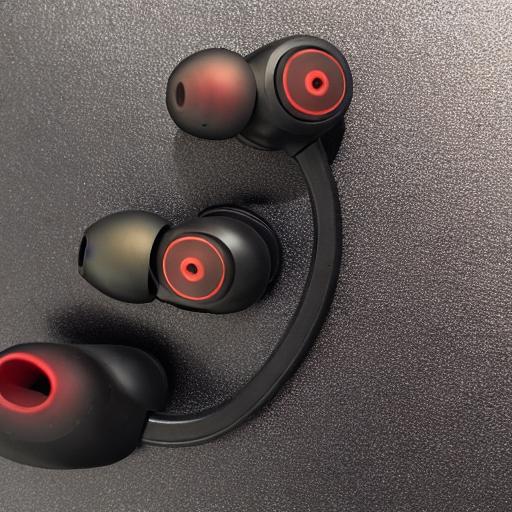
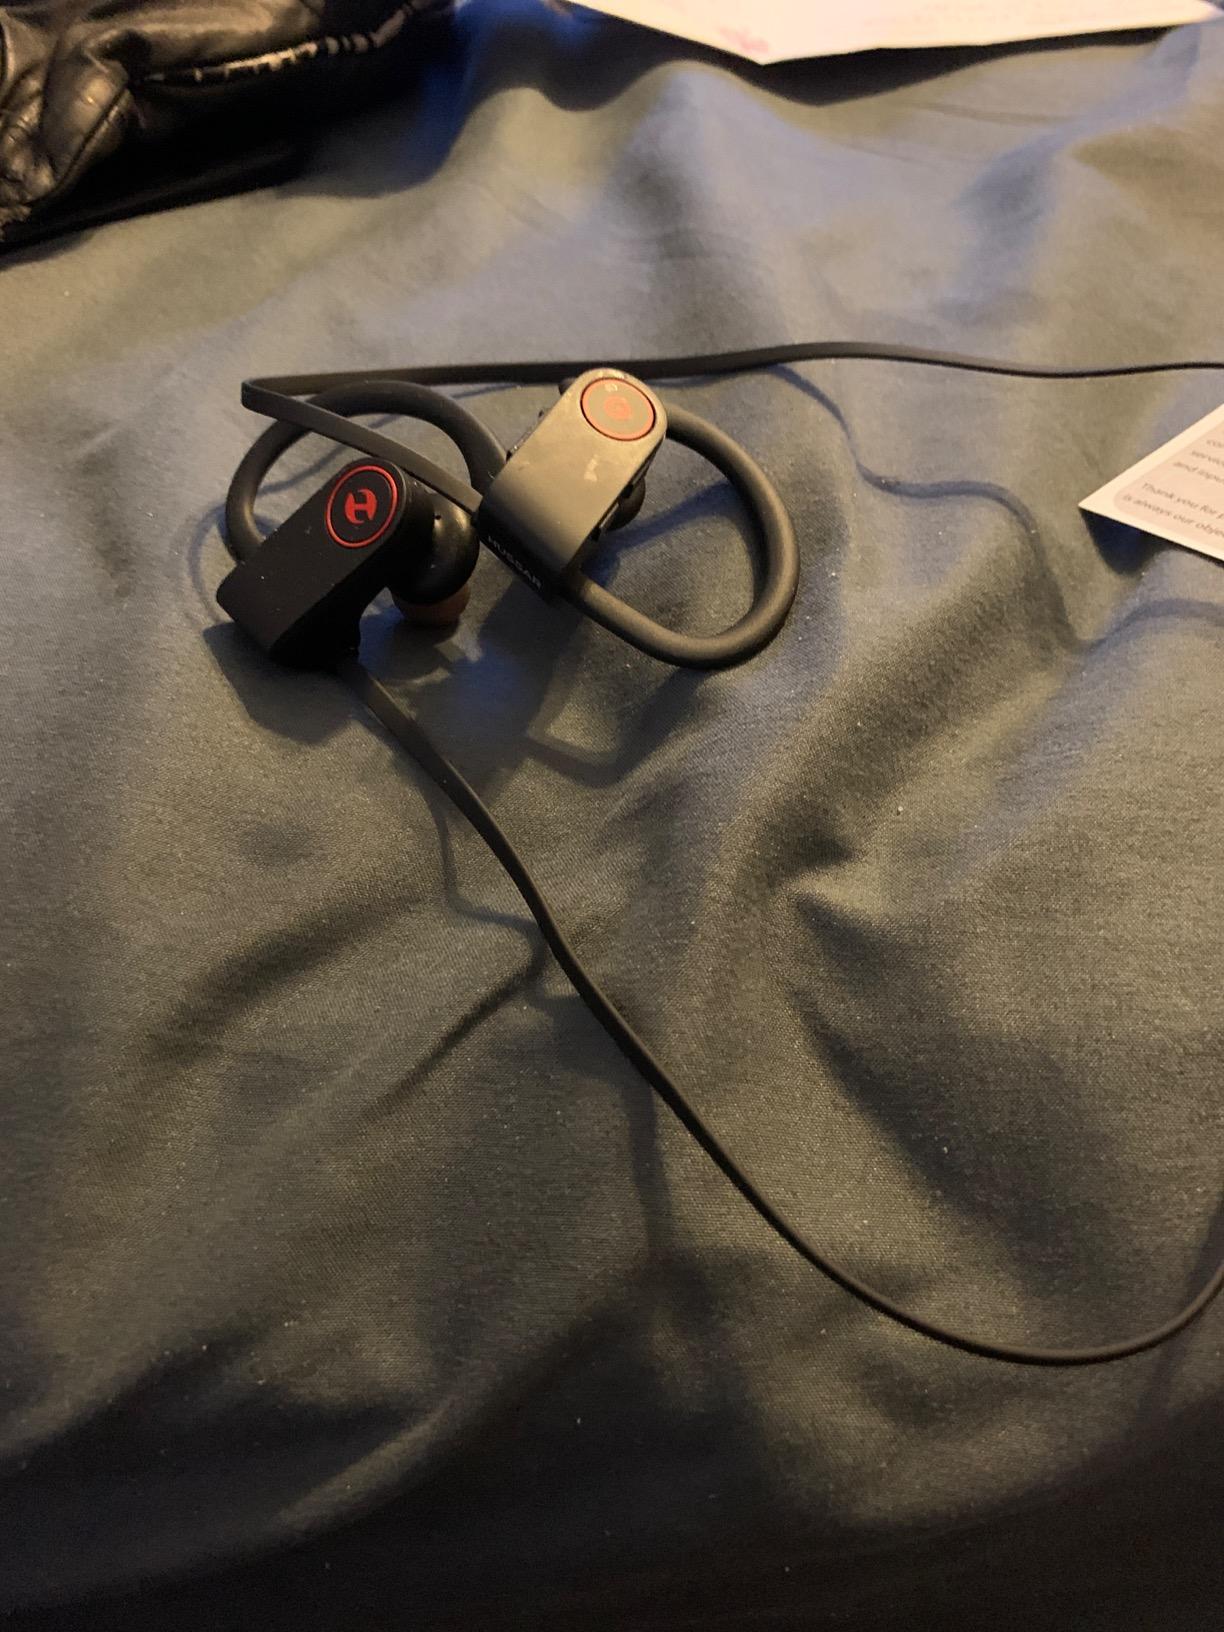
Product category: headphones
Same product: no